Corycian Cave

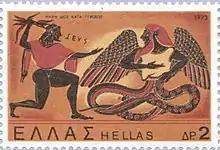
Zeus and Typhon fighting.

The Corycian Cave plays a key role in the mythological battle between Zeus and Typhon. Typhon was a mythological beast, born of Earth and Tartarus and he battled the gods, most notably Zeus. During their battle, Zeus and Typhon fought back and forth, Zeus throwing his lightning bolts, eventually injuring Typhon. However, Typhon also injured Zeus and was able to bring him, and imprison him in the Corycian Cave. Typhon had the cave guarded by the she-dragon Delphyne. Still however, Hermes and Aegipan were able to free Zeus and he went on to defeat Typhon. The Corycian Cave played a key role in the Greek mythological battles with the gods, and because Zeus was said to have been imprisoned in the cave, he was also worshipped there.